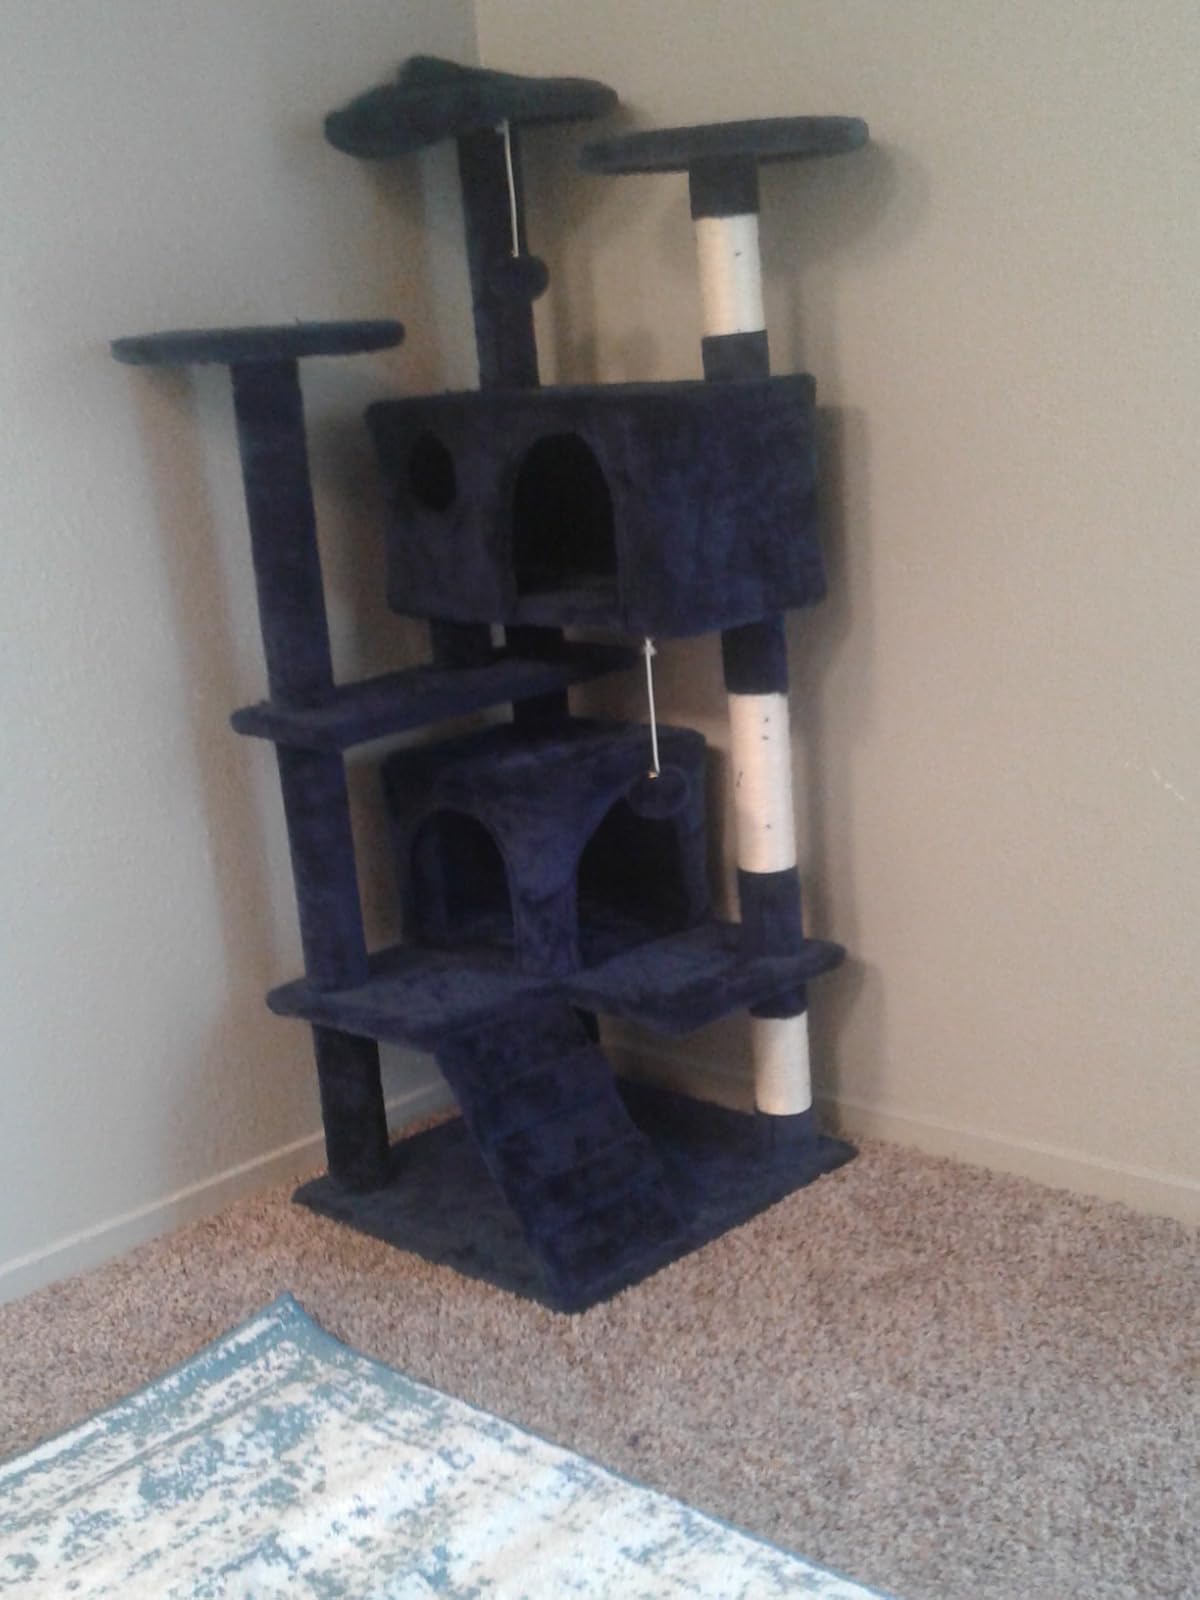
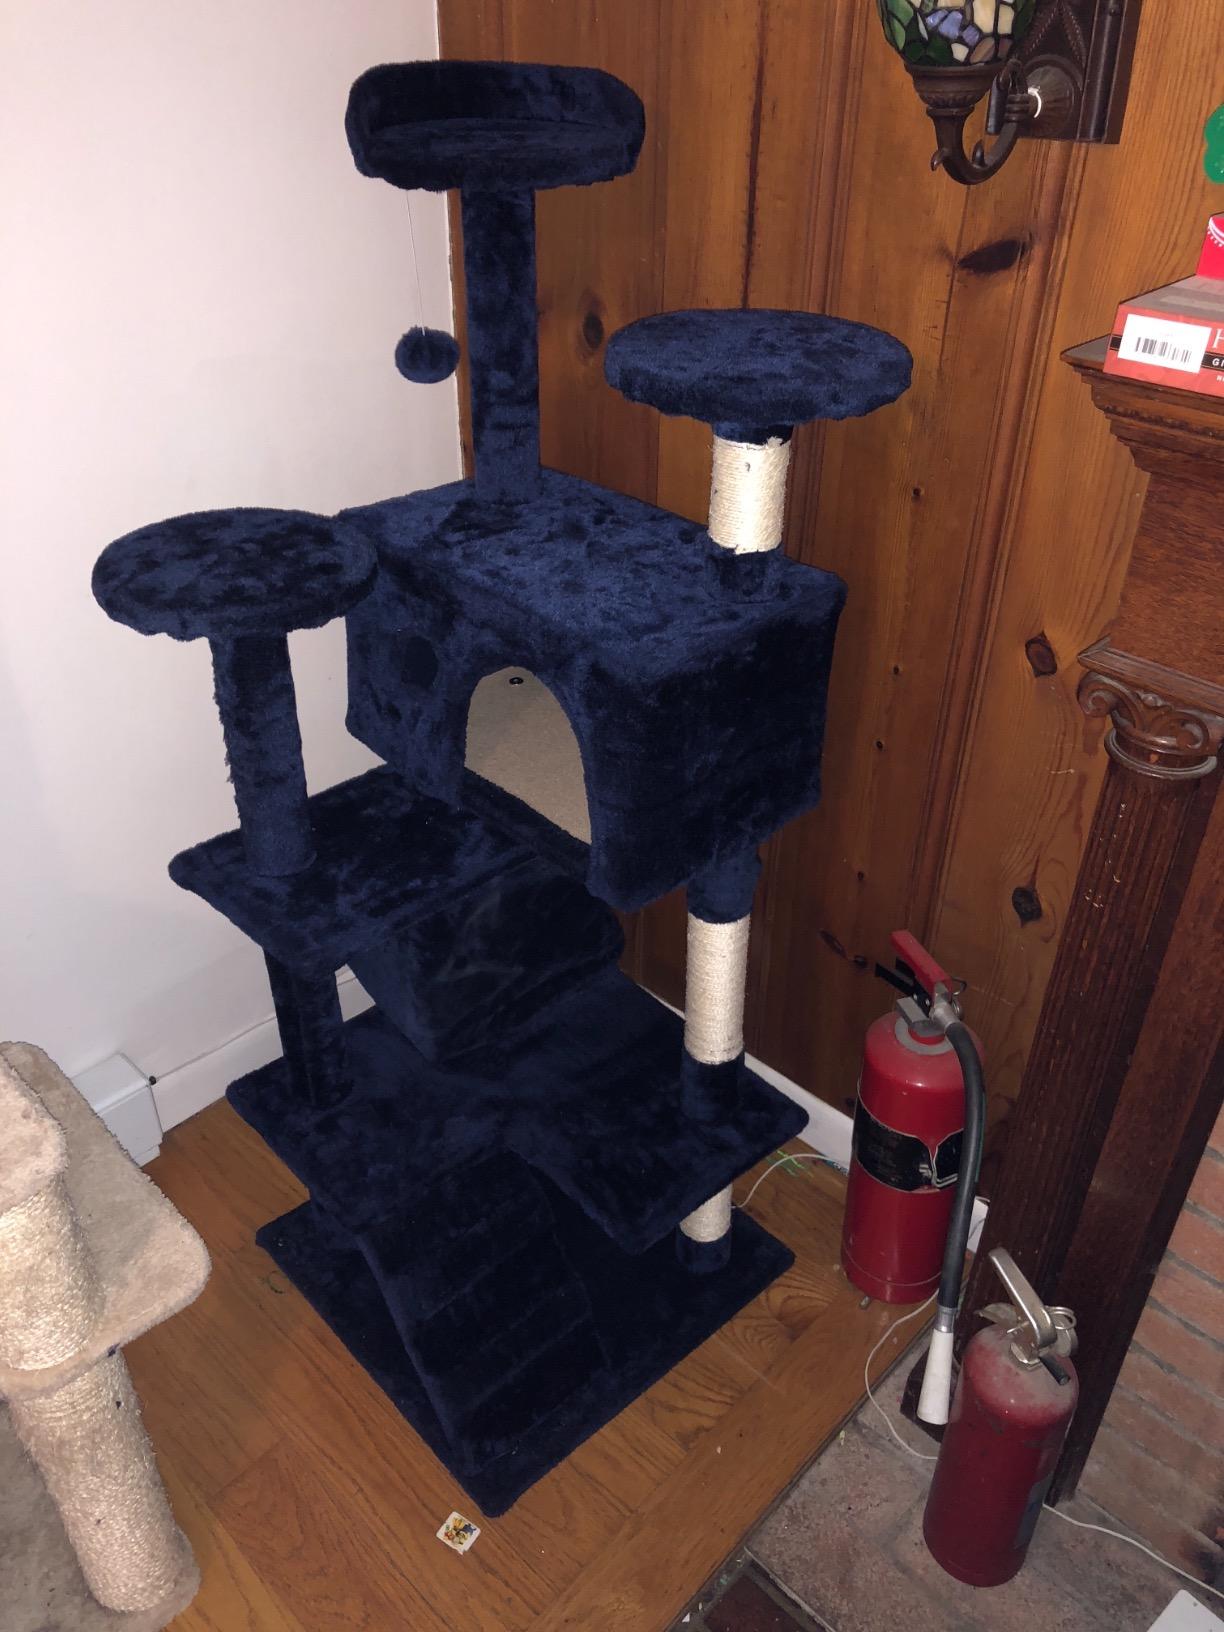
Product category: items_cat tree
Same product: yes